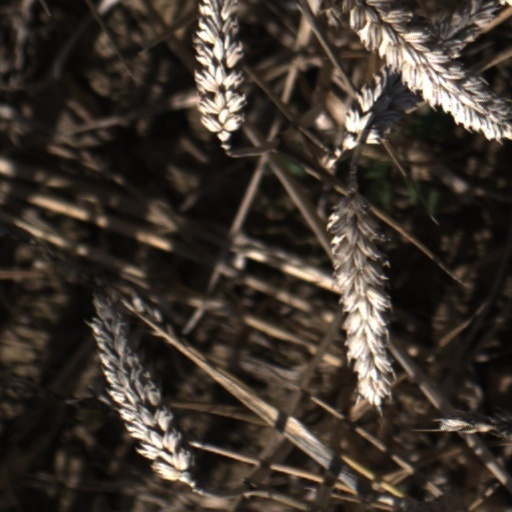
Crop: wheat